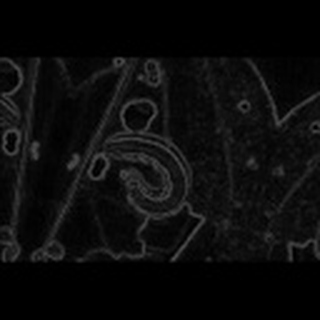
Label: cotton_army_worm